Yitzhak Israeli

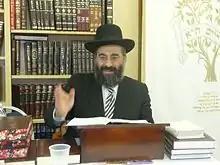

Yitzhak Israeli ("Yitzchak Yisraeli") is a Sephardi rabbi, Talmudic scholar, and Orthodox "halakhist". He is the Av Beit Din of Torah U'Mishpat in Brooklyn, New York. He serves as the Rabbi of the Sephardic Center of Mill Basin, a predominantly Syrian Jewish congregation.